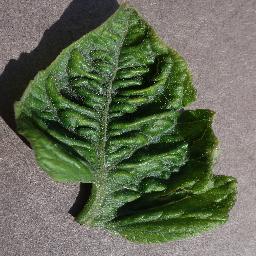
Label: Tomato___Tomato_Yellow_Leaf_Curl_Virus